Tree shaping

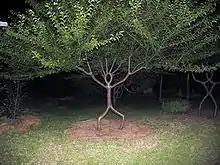
"People trees", by Pooktre

Gradual tree shaping starts with designing and framing. Young seedlings or saplings 3–12 in. (7.6–30.5 cm) long are planted. The growth is guided along predetermined design pathways; this may be a wooden jig or a complex wire design. The shaping zone is a small area just behind the growing tip that forms the final shape.